Tuned mass damper

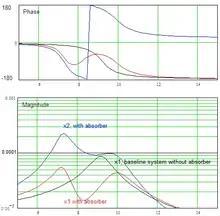
A Bode plot of displacements in the system with and without the 10% tuned mass.

The graph shows the effect of a tuned mass damper on a simple spring–mass–damper system, excited by vibrations with an amplitude of one unit of force applied to the main mass, "m". An important measure of performance is the ratio of the force on the motor mounts to the force vibrating the motor, . This assumes that the system is linear, so if the force on the motor were to double, so would the force on the motor mounts. The blue line represents the baseline system, with a maximum response of 9 units of force at around 9 units of frequency. The red line shows the effect of adding a tuned mass of 10% of the baseline mass. It has a maximum response of 5.5, at a frequency of 7. As a side effect, it also has a second normal mode and will vibrate somewhat more than the baseline system at frequencies below about 6 and above about 10.